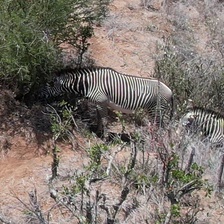
Pose orientation: left